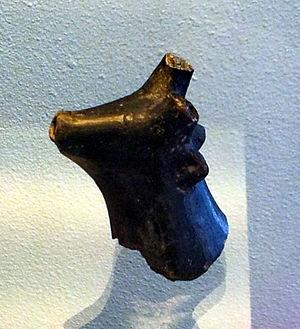
Les Éburons étaient un peuple belge, établi au nord-est de la Gaule au Iᵉʳ siècle av. J.-C. Jules César les considérait comme des Germains cisrhénans mais leur nom est celtique et le chef romain semble lui-même les considérer comme gaulois dans le livre VI de ses Commentaires.